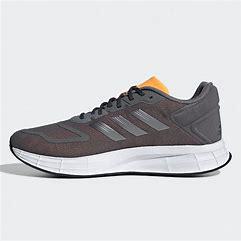
Brand: Adidas
Model: Duramo 10